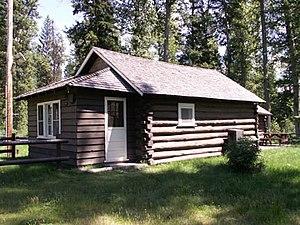
Logging Creek ranger station, Parc National des Glaciers, Montana, Etats-Unis
Le district historique de Logging Creek Ranger Station – ou Logging Creek Ranger Station Historic District en anglais – est un district historique dans le comté de Flathead, dans le Montana, aux États-Unis. Protégé au sein du parc national de Glacier, il est inscrit au Registre national des lieux historiques depuis le 16 décembre 1986.